Region Avia

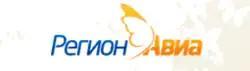
Region Avia logo in Russian.

Region Avia, also styled Region-Avia or Region Avia Airlines, was a regional airline based in Moscow, Russia, operating scheduled passenger flights out of Domodedovo International Airport, and chartered services out of Bykovo Airport.